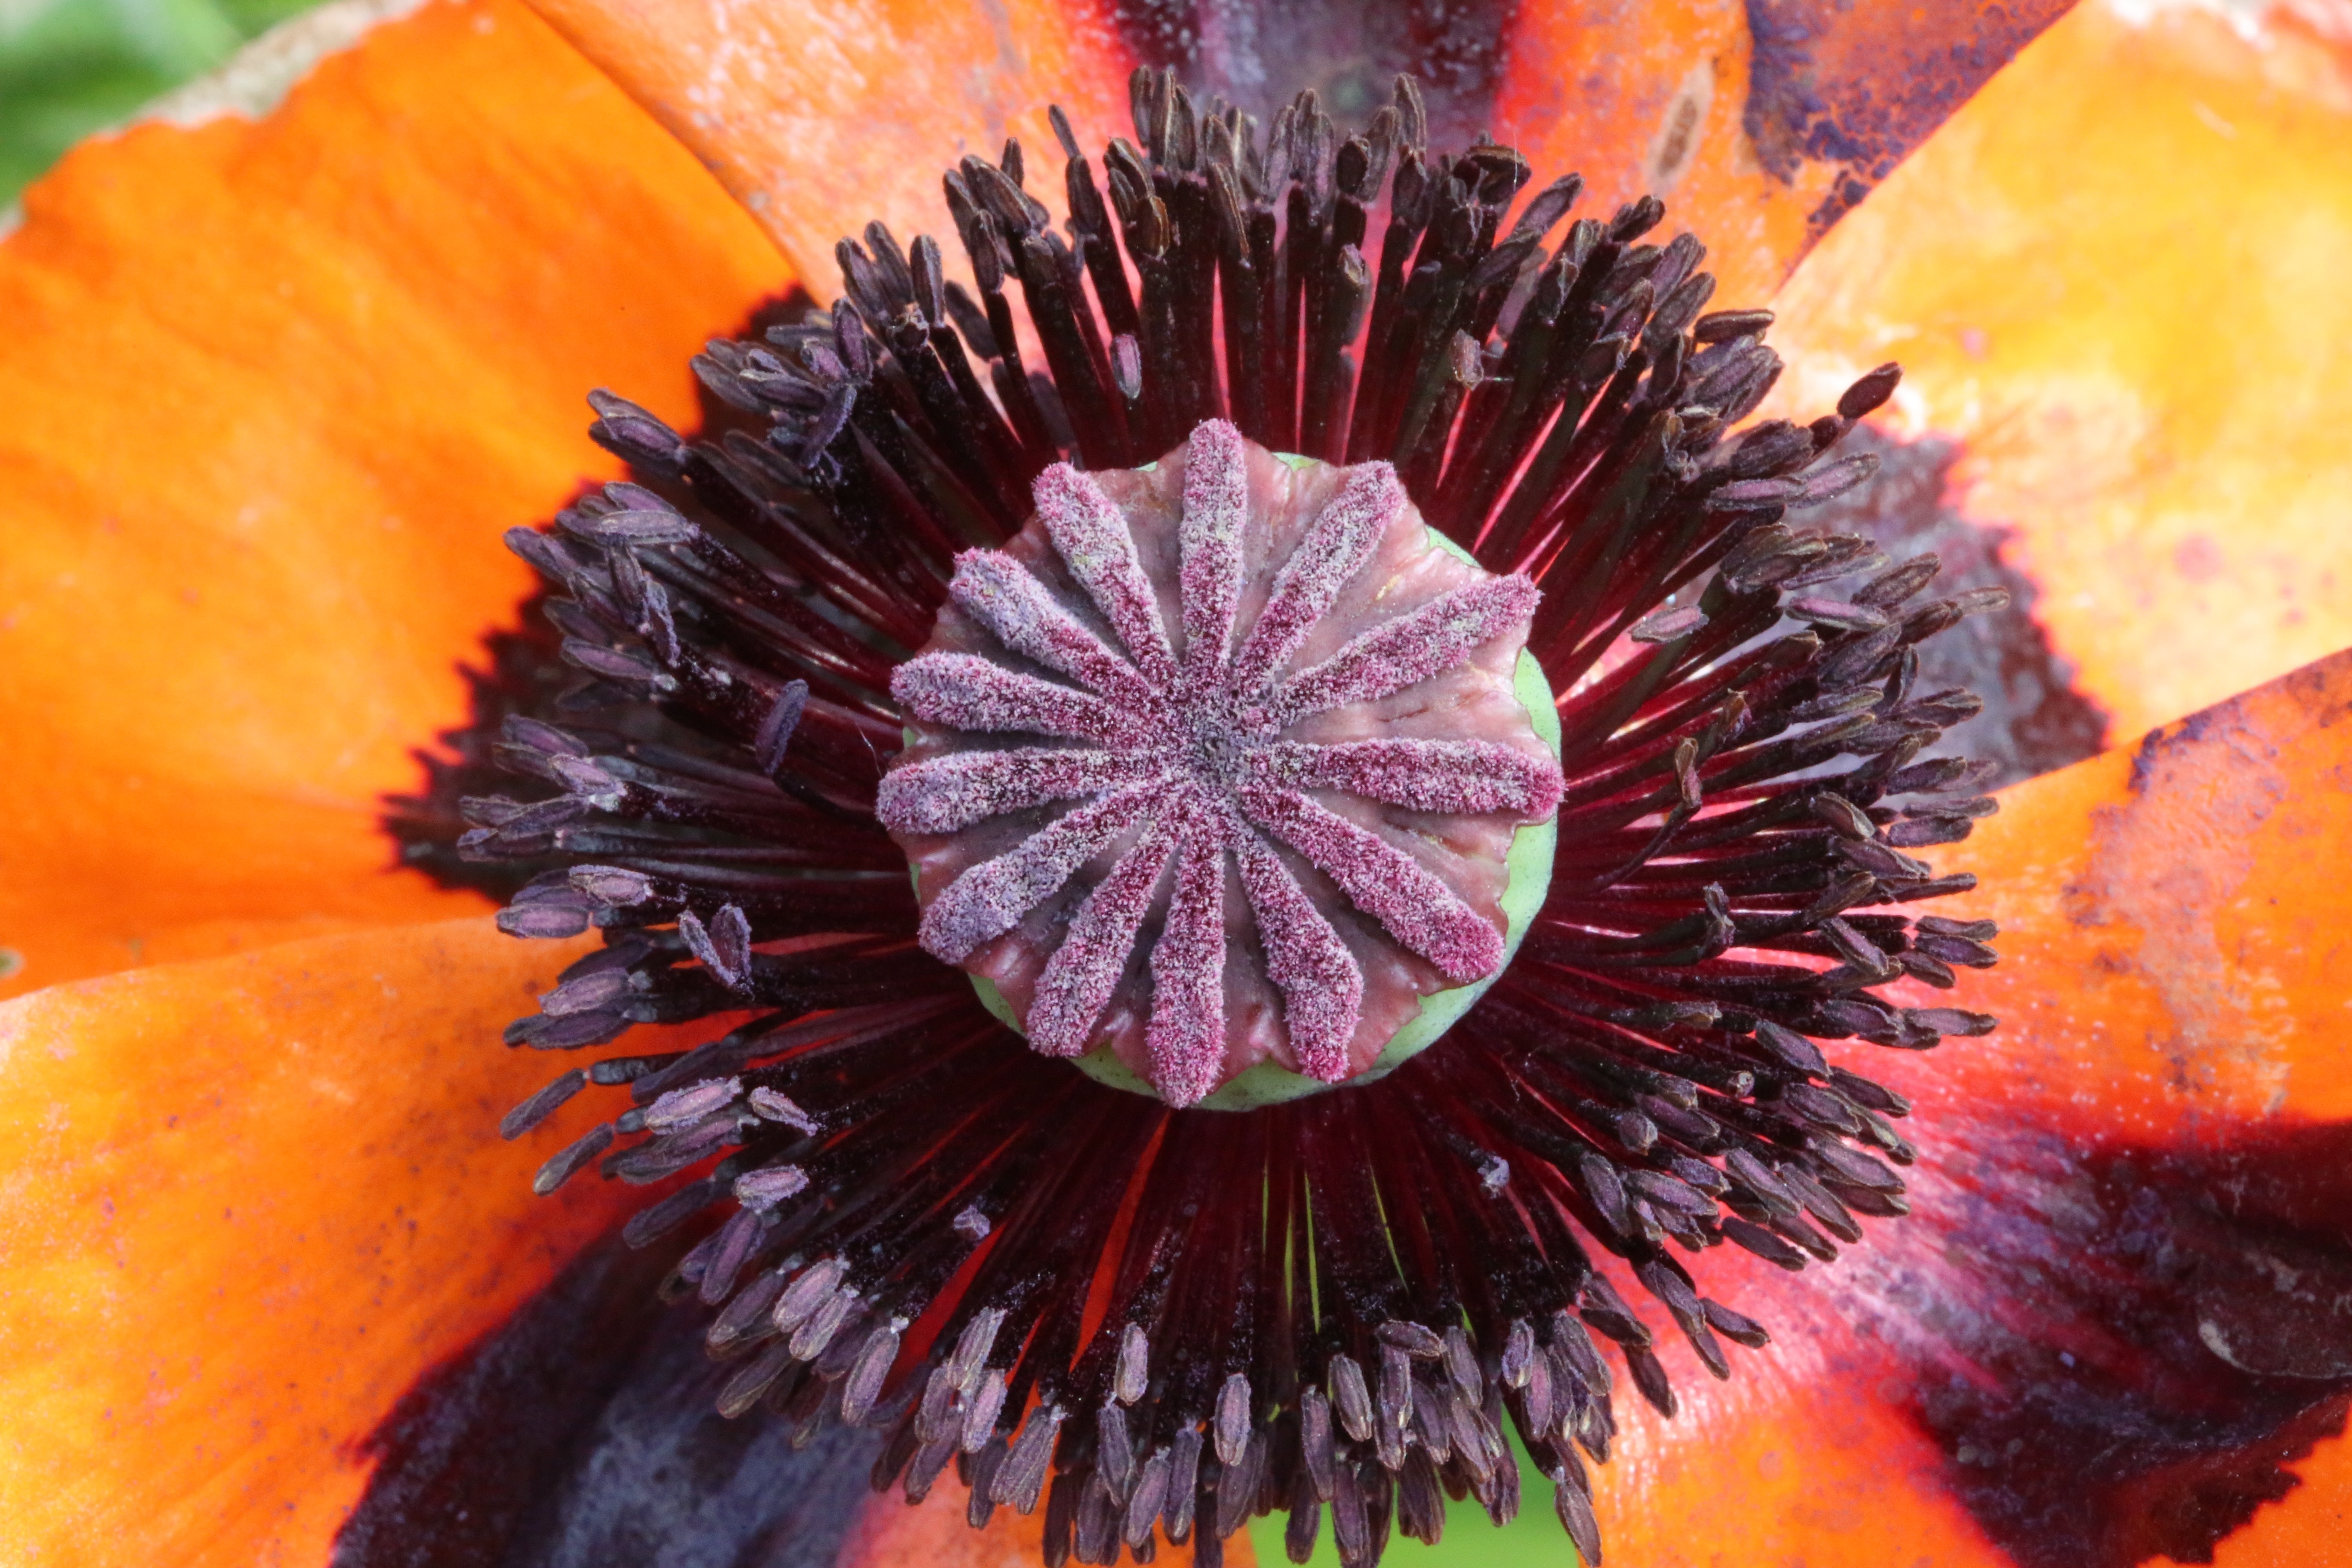
blossom, plant, leaf, flower, petal, bloom, red, produce, color, autumn, flora, painting, close up, klatschmohn, poppy flower, red poppy, eye, poppy, macro photography, flowering plant, mohngewaechs, land plant, poppy family